Chang Kang-myoung

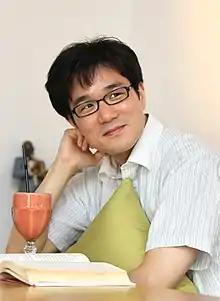

Chang Kang-myoung was born in 1975 in Seoul. He graduated from Yonsei University in urban engineering and worked in a construction company, which he quit. Then he joined the "Dong-a Ilbo" daily and worked as a reporter for 11 years. He began his career as a writer when he was awarded the Hankyoreh Literary Award for his novel "Phyobaek" (표백 The bleached) in 2011. He received the Surim Literary Award in 2014 for his novel "Yeolgwanggeumji, ebarodeu" (열광금지, 에바로드, No enthusiasm, Eva Road); he received the Jeju 4·3 Peace Prize for his novel "Daetgeulbudae" (댓글부대 The comments army) in 2015; and he received the Munhakdongne Writer Award for "Geumeum, ttoneun dangsini segyereul gieokhaneun bangsik" (그믐, 또는 당신이 세계를 기억하는 방식 Waning crescent, or the way you remember the world). He has also written novels "Homodominanseu" (호모도미난스 Homodominance), "Hanguki sileoseo" (한국이 싫어서 Because I don’t like Korea), and a short story collection "Lumière People" (뤼미에르 피플). He received the Today’s Writer Award in 2016 for "Daetgeulbudae" (댓글부대 The comments army).